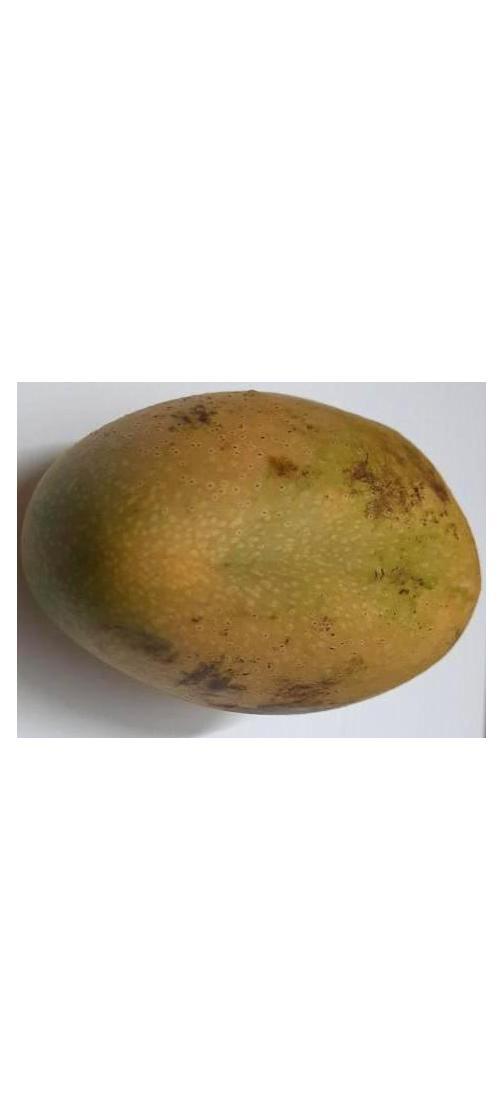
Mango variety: Ashshina Classic